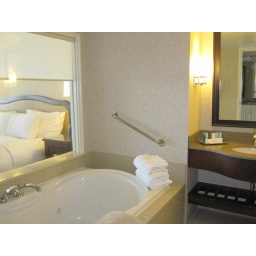
Jacuzzi tub and bathroom with queen bed in the background